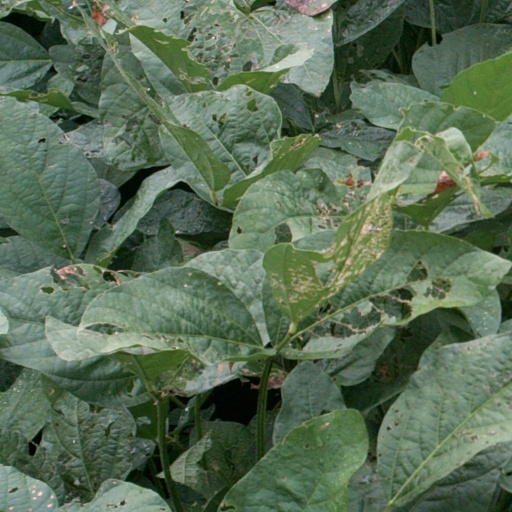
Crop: soybean